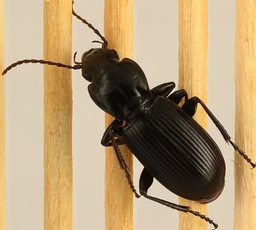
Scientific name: Pterostichus protractus
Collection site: Rocky Mountains NEON (RMNP), plot RMNP_002